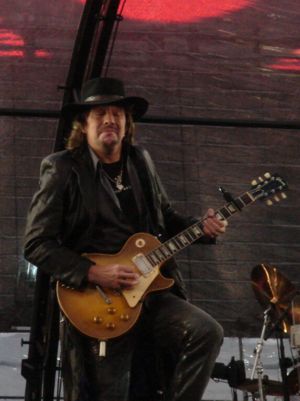
Bon Jovi / Dannelsen
Richie Sambora
Bon Jovi er et rockband, der oprindeligt stammer fra New Jersey, USA.